George Moore (novelist)

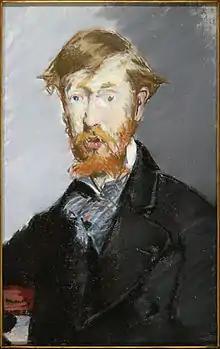
George Moore by Edouard Manet, 1879

The Irish Literary Theatre staged his satirical comedy "The Bending of the Bough" (1900), adapted from Martyn's "The Tale of a Town", originally rejected by the theatre but unselfishly given to Moore for revision, and Martyn's "Maeve". Staged by the company which would later become the Abbey Theatre, "The Bending of the Bough" was a historically important play and introduced realism into Irish literature. Lady Gregory wrote that it: "hits impartially all round". The play was a satire on Irish political life, and as it was unexpectedly nationalist, was considered the first to deal with a vital question that had appeared in Irish life. "Diarmuid and Grania", a poetic play in prose co-written with Yeats in 1901, was also staged by the theatre, with incidental music by Elgar. After this production Moore took up pamphleteering on behalf of the Abbey, and parted company with the dramatic movement.